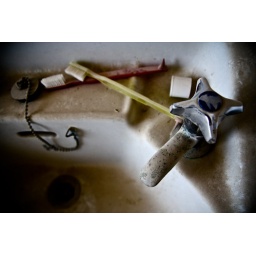
A sink in the house I grew up in where nobody's lived for 20 years.